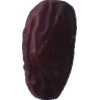
Label: dates